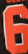
Number: 6